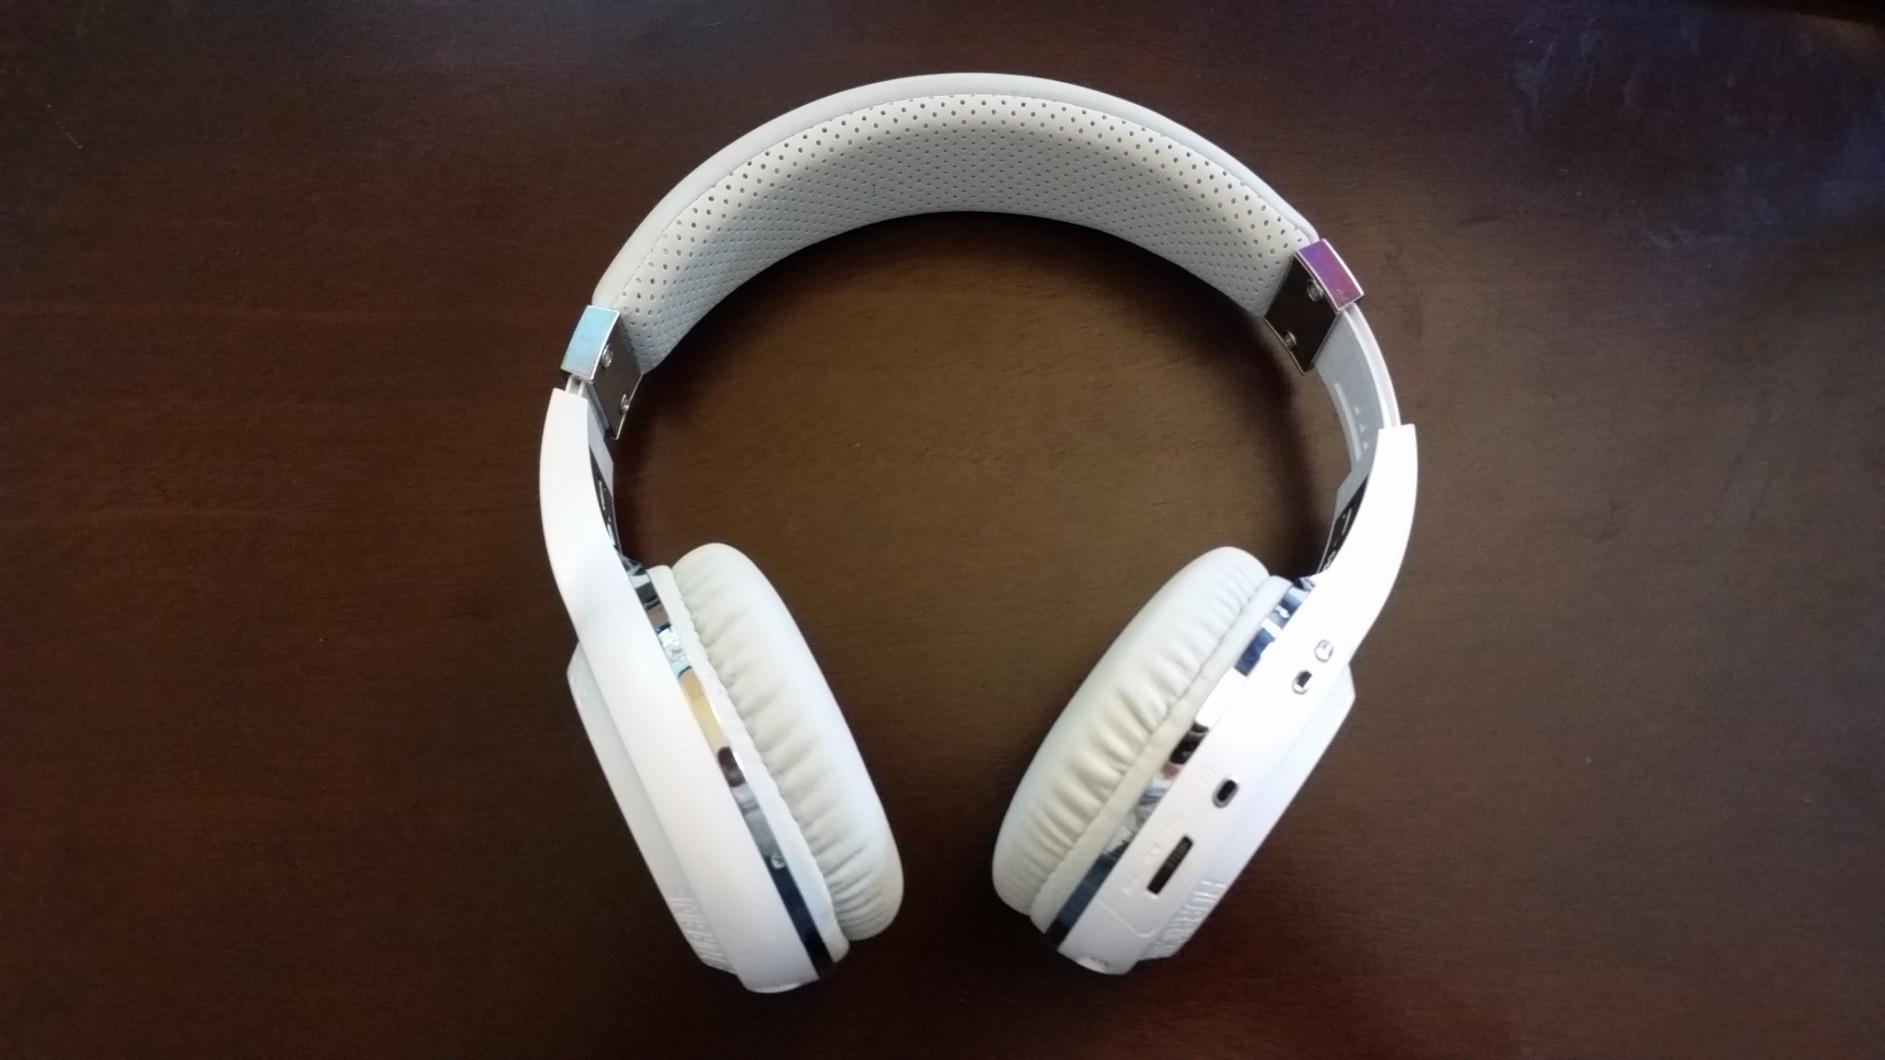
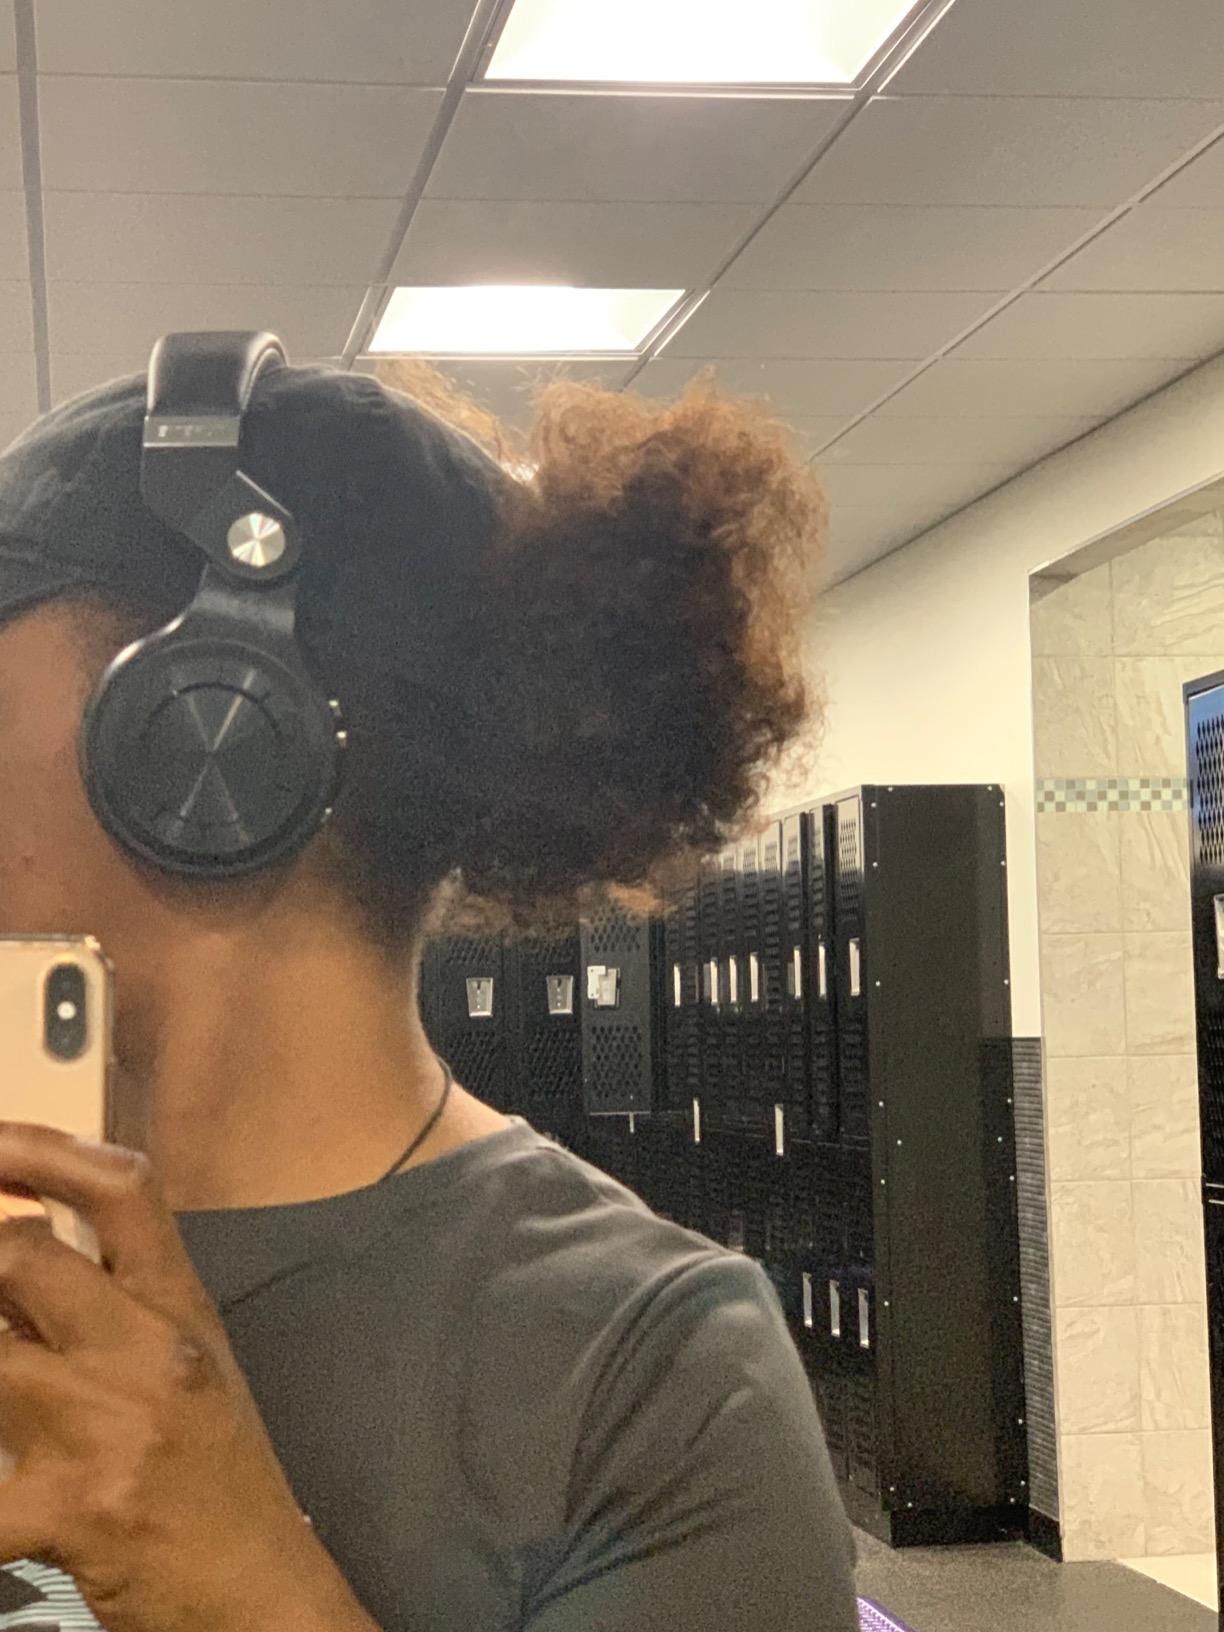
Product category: headphones
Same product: no